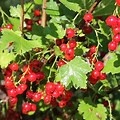
Label: redcurrant